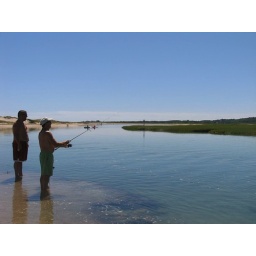
Bob, There's no fish in this water